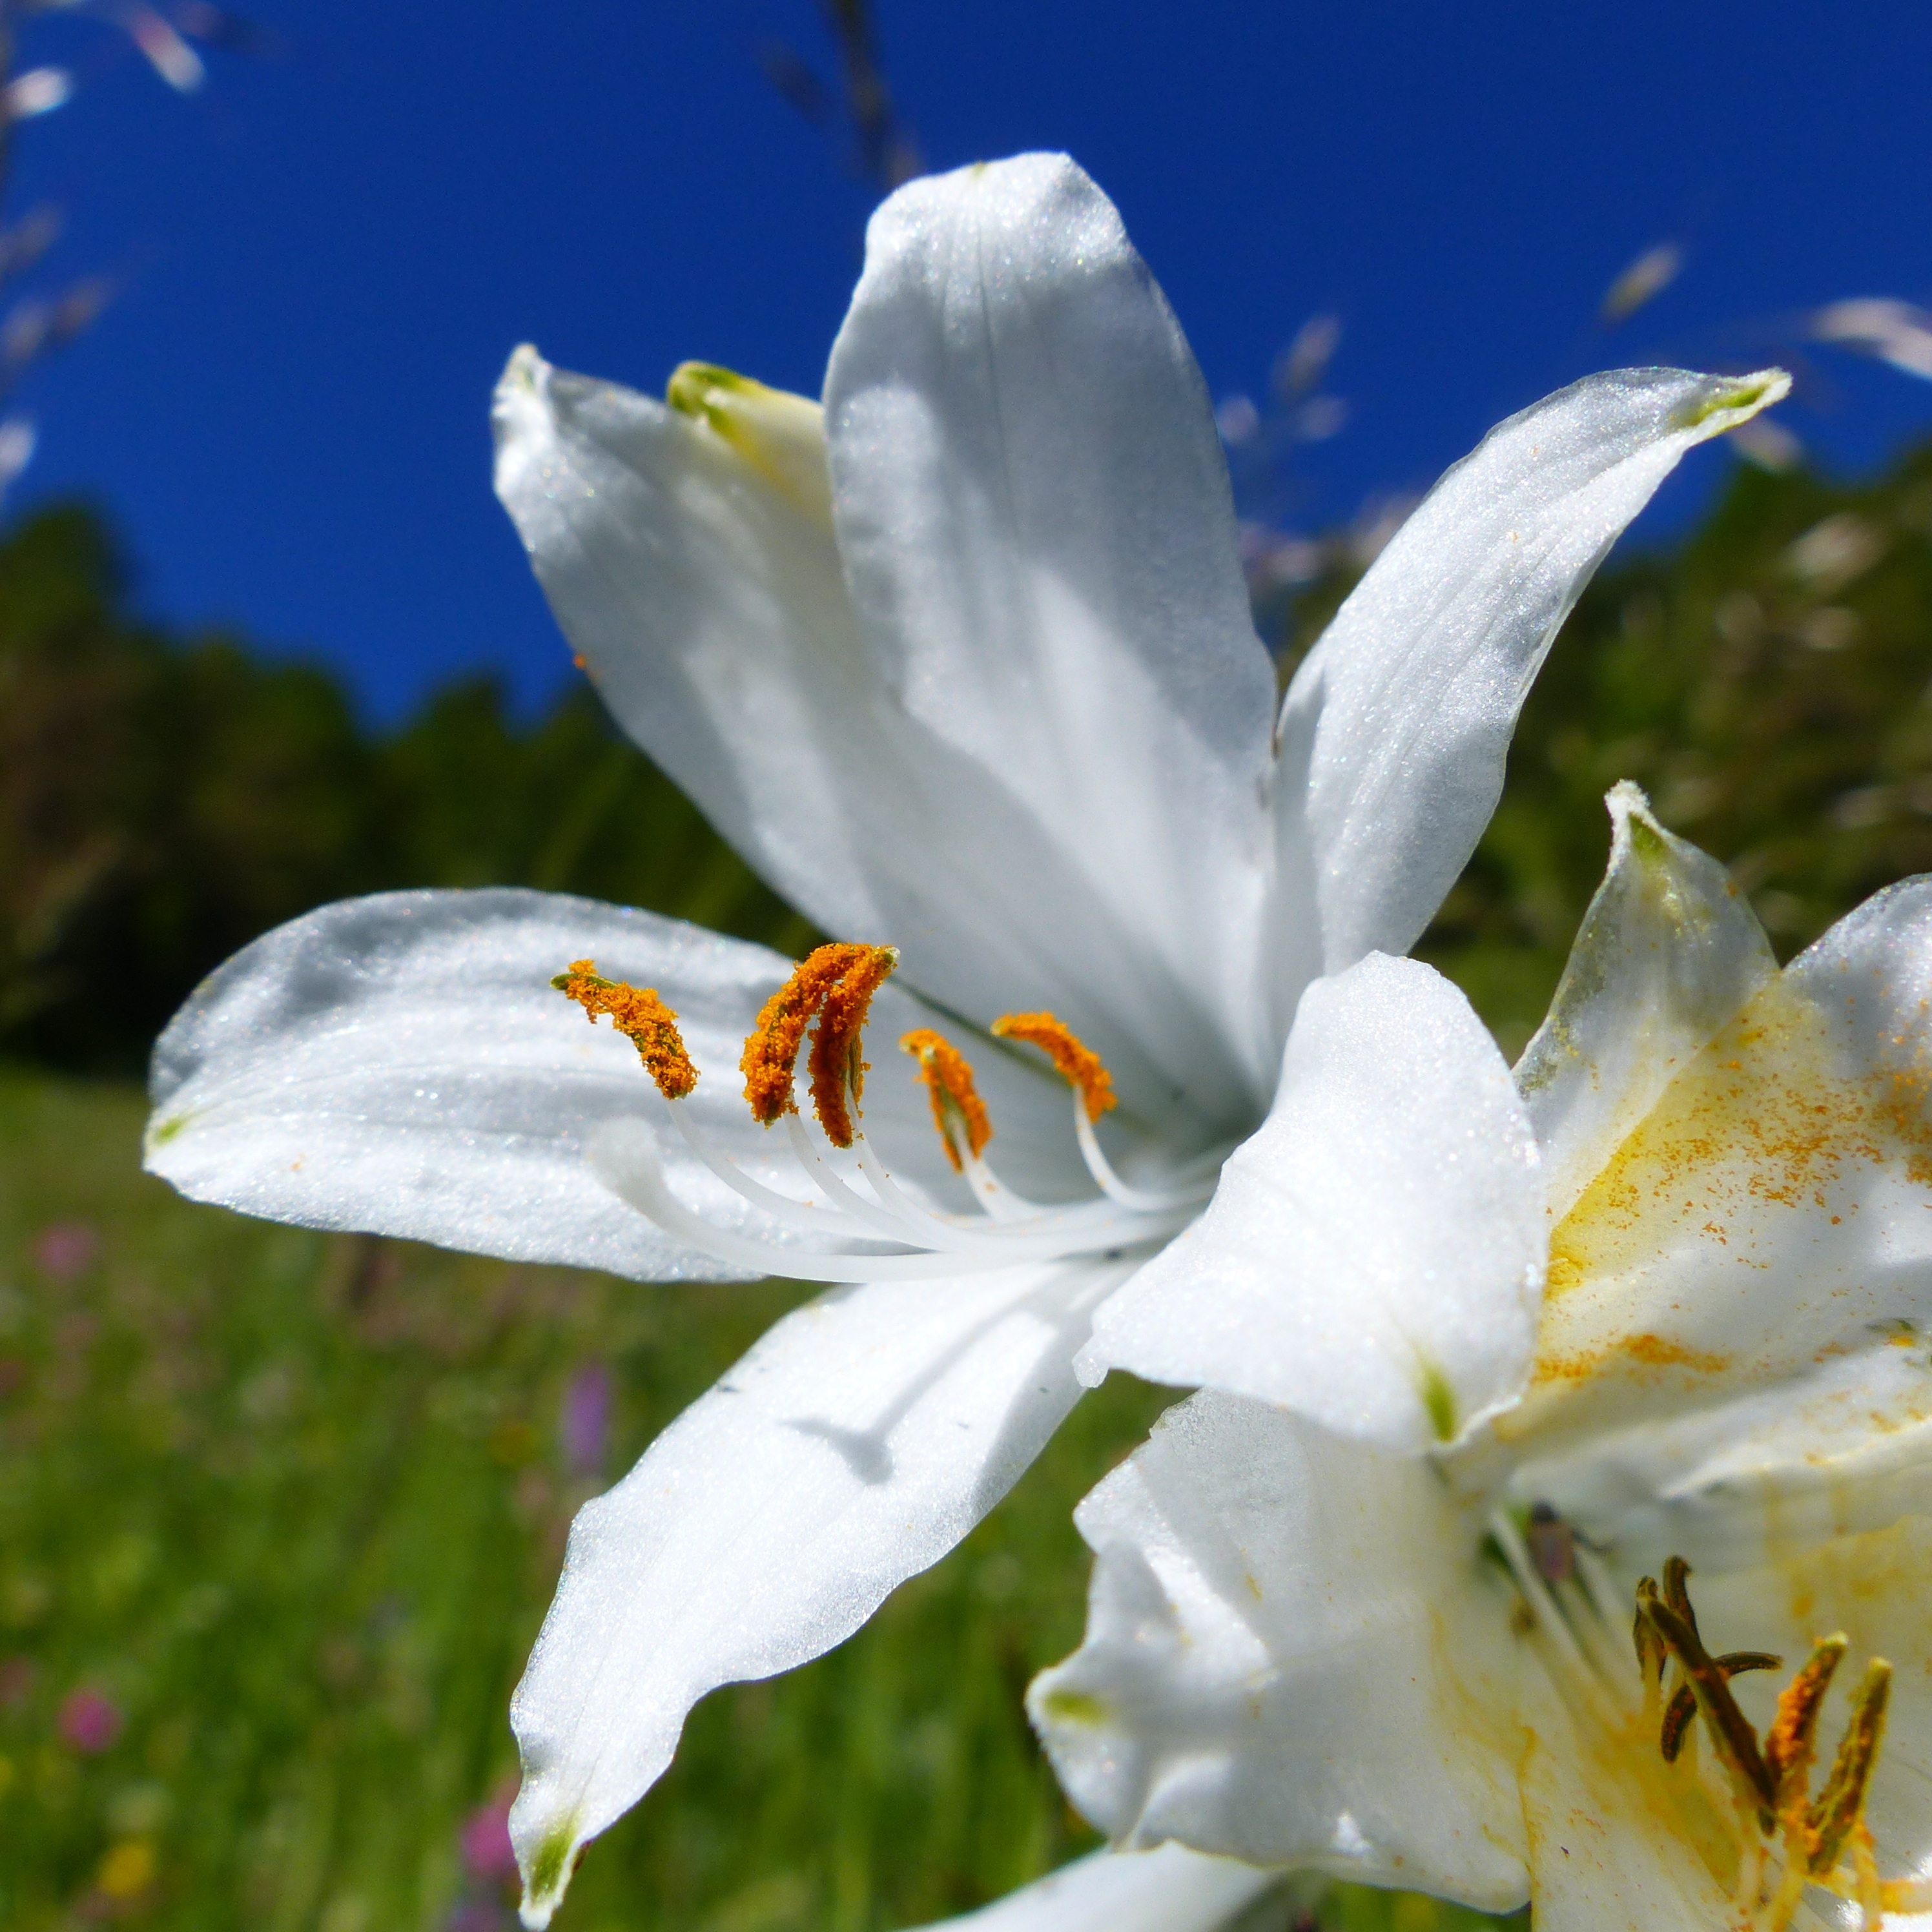
nature, blossom, mountain, plant, flower, petal, pollen, macro, botany, flora, wildflower, close up, wild flowers, alps, petals, lily, macro photography, white flowers, blossomed, summer flowers, flowering plant, land plant, iris family